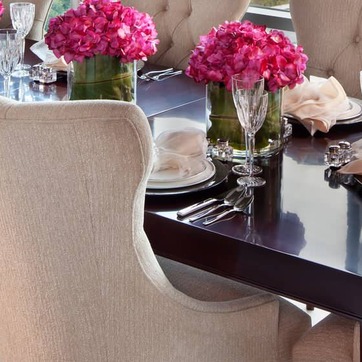
Material: ceramic